Savoia-Marchetti SM.79 Sparviero

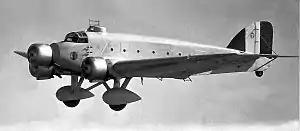
Savoia-Marchetti SM.81

In 1934, Italian aircraft manufacturer Savoia-Marchetti started work on what would become the SM.79. The design team was headed by aeronautical engineer Alessandro Marchetti. It had originally been conceived as a fast monoplane transport aircraft, capable of accommodating up to eight passengers and of being used in air racing (such as the London-Melbourne race). The design, which was initially designated as the "SM.79P" ("P" stood for passenger), was once intended to be a civil derivative of the Savoia-Marchetti SM.81, a militarised transport/bomber aircraft that was itself based upon the Savoia-Marchetti S.73 airliner.